Operation Formation Star

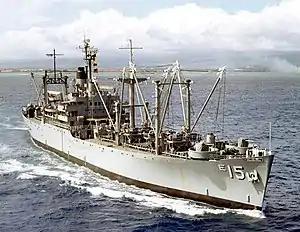
USS "Vesuvius" (AE-15)

On 28 February 1968, the J-3 division of the Joint Staff submitted to the Joint Chiefs of Staff a follow-up report on the force readiness and intelligence-gathering assets on the Korean peninsula while also recommending "an all-out attack to neutralize the North Korean Air Force and its bases" if diplomatic efforts alone did not result in the release of the "Pueblo" and its crew.